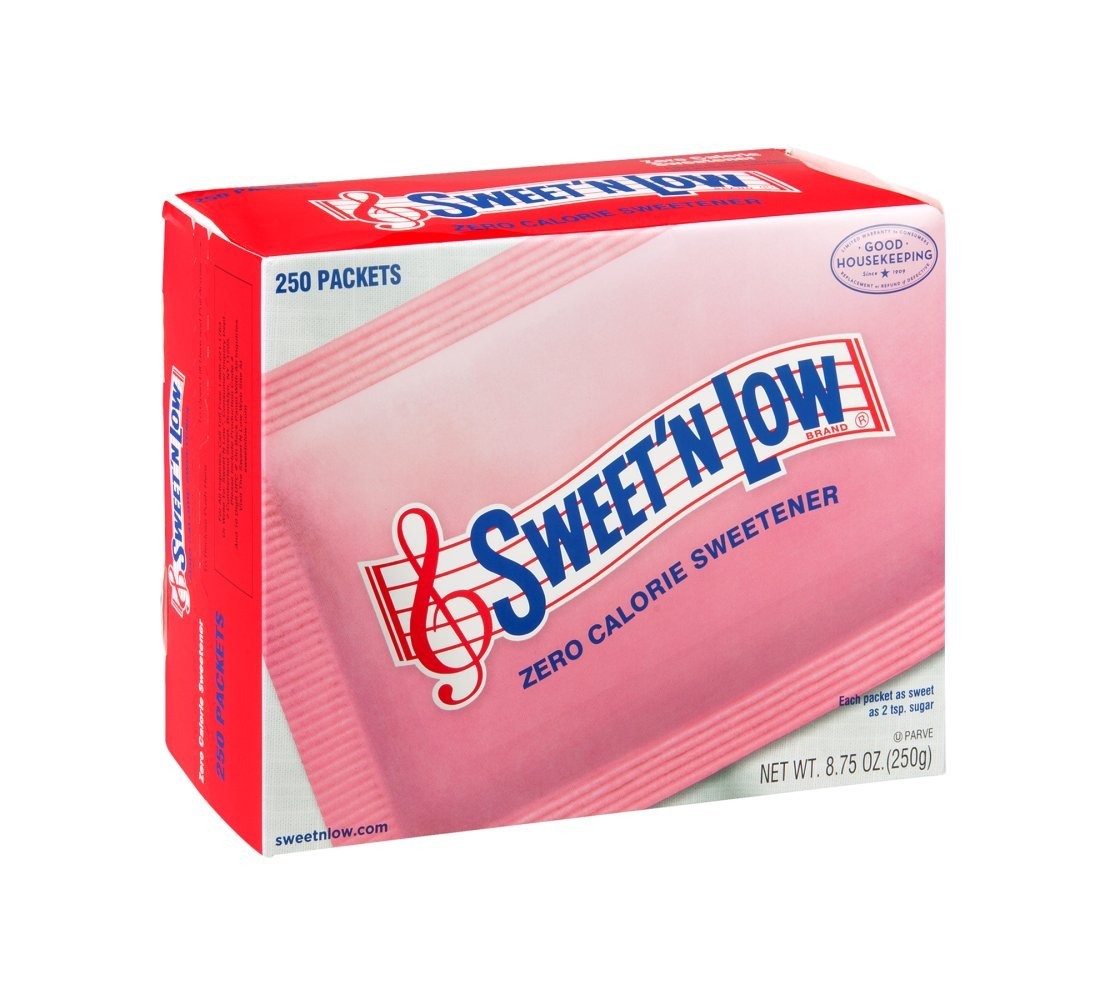
Item Name: Sweet'N Low Zero Calorie Sweetener - 250 Packets
Bullet Point 1: Gluten-Free Sweet'N Low Zero Calorie Sweetener
Bullet Point 2: Package size of 8.75 oz
Bullet Point 3: Unit Price of $5.50
Bullet Point 4: The healthy choice and is gluten free.
Product Description: Save time on counting calories with america's original zero calorie brand sweetener. For sweetening, cooking and baking. Dissolves instantly in hot or cold beverages. Can be used just like sugar, but the amount you need will be much less. Each premeasured packet has the sweetening equivalence of 2 teaspoons of sugar and contains less than 1 gram of carbohydrate. Suitable for people with diabetes.
Value: 2187.5
Unit: Oz

Price: 6.58